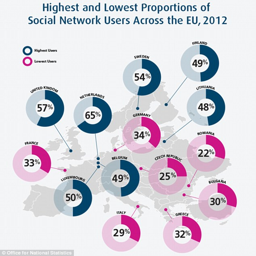
organisation and government agency have studied the number of people who are using social networks .